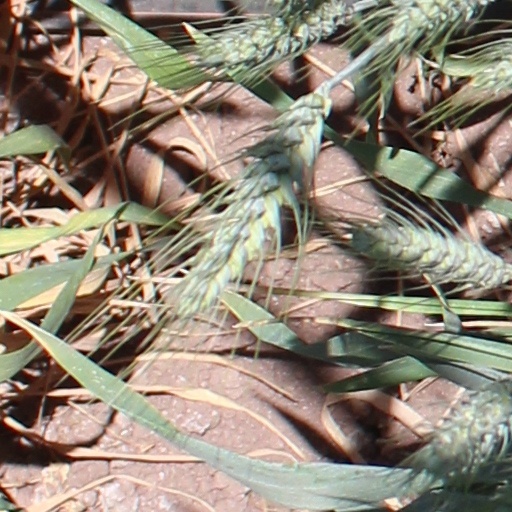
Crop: wheat